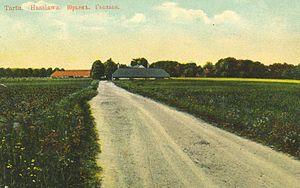
Haaslava est un village de la commune de Haaslava du comté de Tartu en Estonie.